Animal welfare and rights in Goa

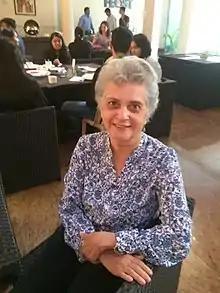
Norma Alvares, environmental lawyer, animal rights campaigner

Animal welfare and rights in Goa refers to campaigns undertaken in the region of Goa, on the west coast of India, which has been on the rise in recent years. Goa is a popular tourist destination, visited by those from abroad and the rest of India, and concerns over animal rights has been built up both by local and visitor campaigns over the same.